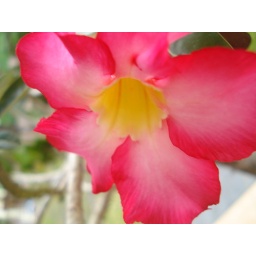
Macro flower power..pretty in pink